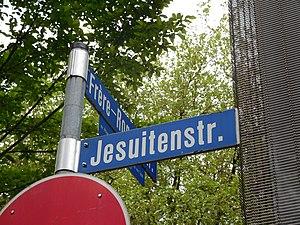
Plusieurs villes ou communes, surtout en Europe et en Amérique, possèdent une rue des Jésuites. Cet odonyme a son origine dans la présence souvent pluriséculaire d’une institution jésuite, souvent un collège, dans le quartier concerné.